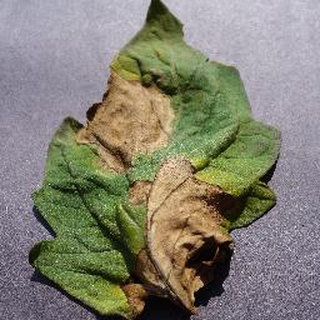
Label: tomato_late_blight